Nate Colbert

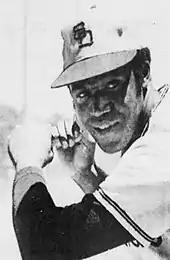
Colbert tied his career high with 38 home runs in 1972.

Colbert's best day in the majors was August 1, 1972, when he hit five home runs—matching Musial's record from 1954—and drove in 13 runs in a doubleheader, breaking the record of 11 RBIs, set previously by Earl Averill (1930), Jim Tabor (1939), and Boog Powell (1966). Colbert's 22 total bases also broke another doubleheader record by Musial. This helped the Padres sweep the Atlanta Braves, 9–0 and 11–7. Colbert hit 38 homers in 1972, matching his total from 1970, and batted .250 with a .508 slugging percentage and 111 RBIs, helping him finish eighth in voting for the NL Most Valuable Player Award. He finished second only to the Cincinnati Reds' Johnny Bench (40) in home runs that year. Colbert's RBIs also set a major-league record for driving in the highest percentage of his team's runs (22.75%). None of his teammates had as many as 50 that year, as the team scored a league-worst 3.19 runs per game. He was selected to the 1972 MLB All-Star Game, and scored the winning run in the tenth inning. In 1973, he had career-highs in batting average (.270) and on-base percentage (.343), while dropping to 22 home runs and 80 RBIs. It was his final productive season. In the five seasons from 1969 to 1973, he averaged 30 home runs and 85 RBIs.